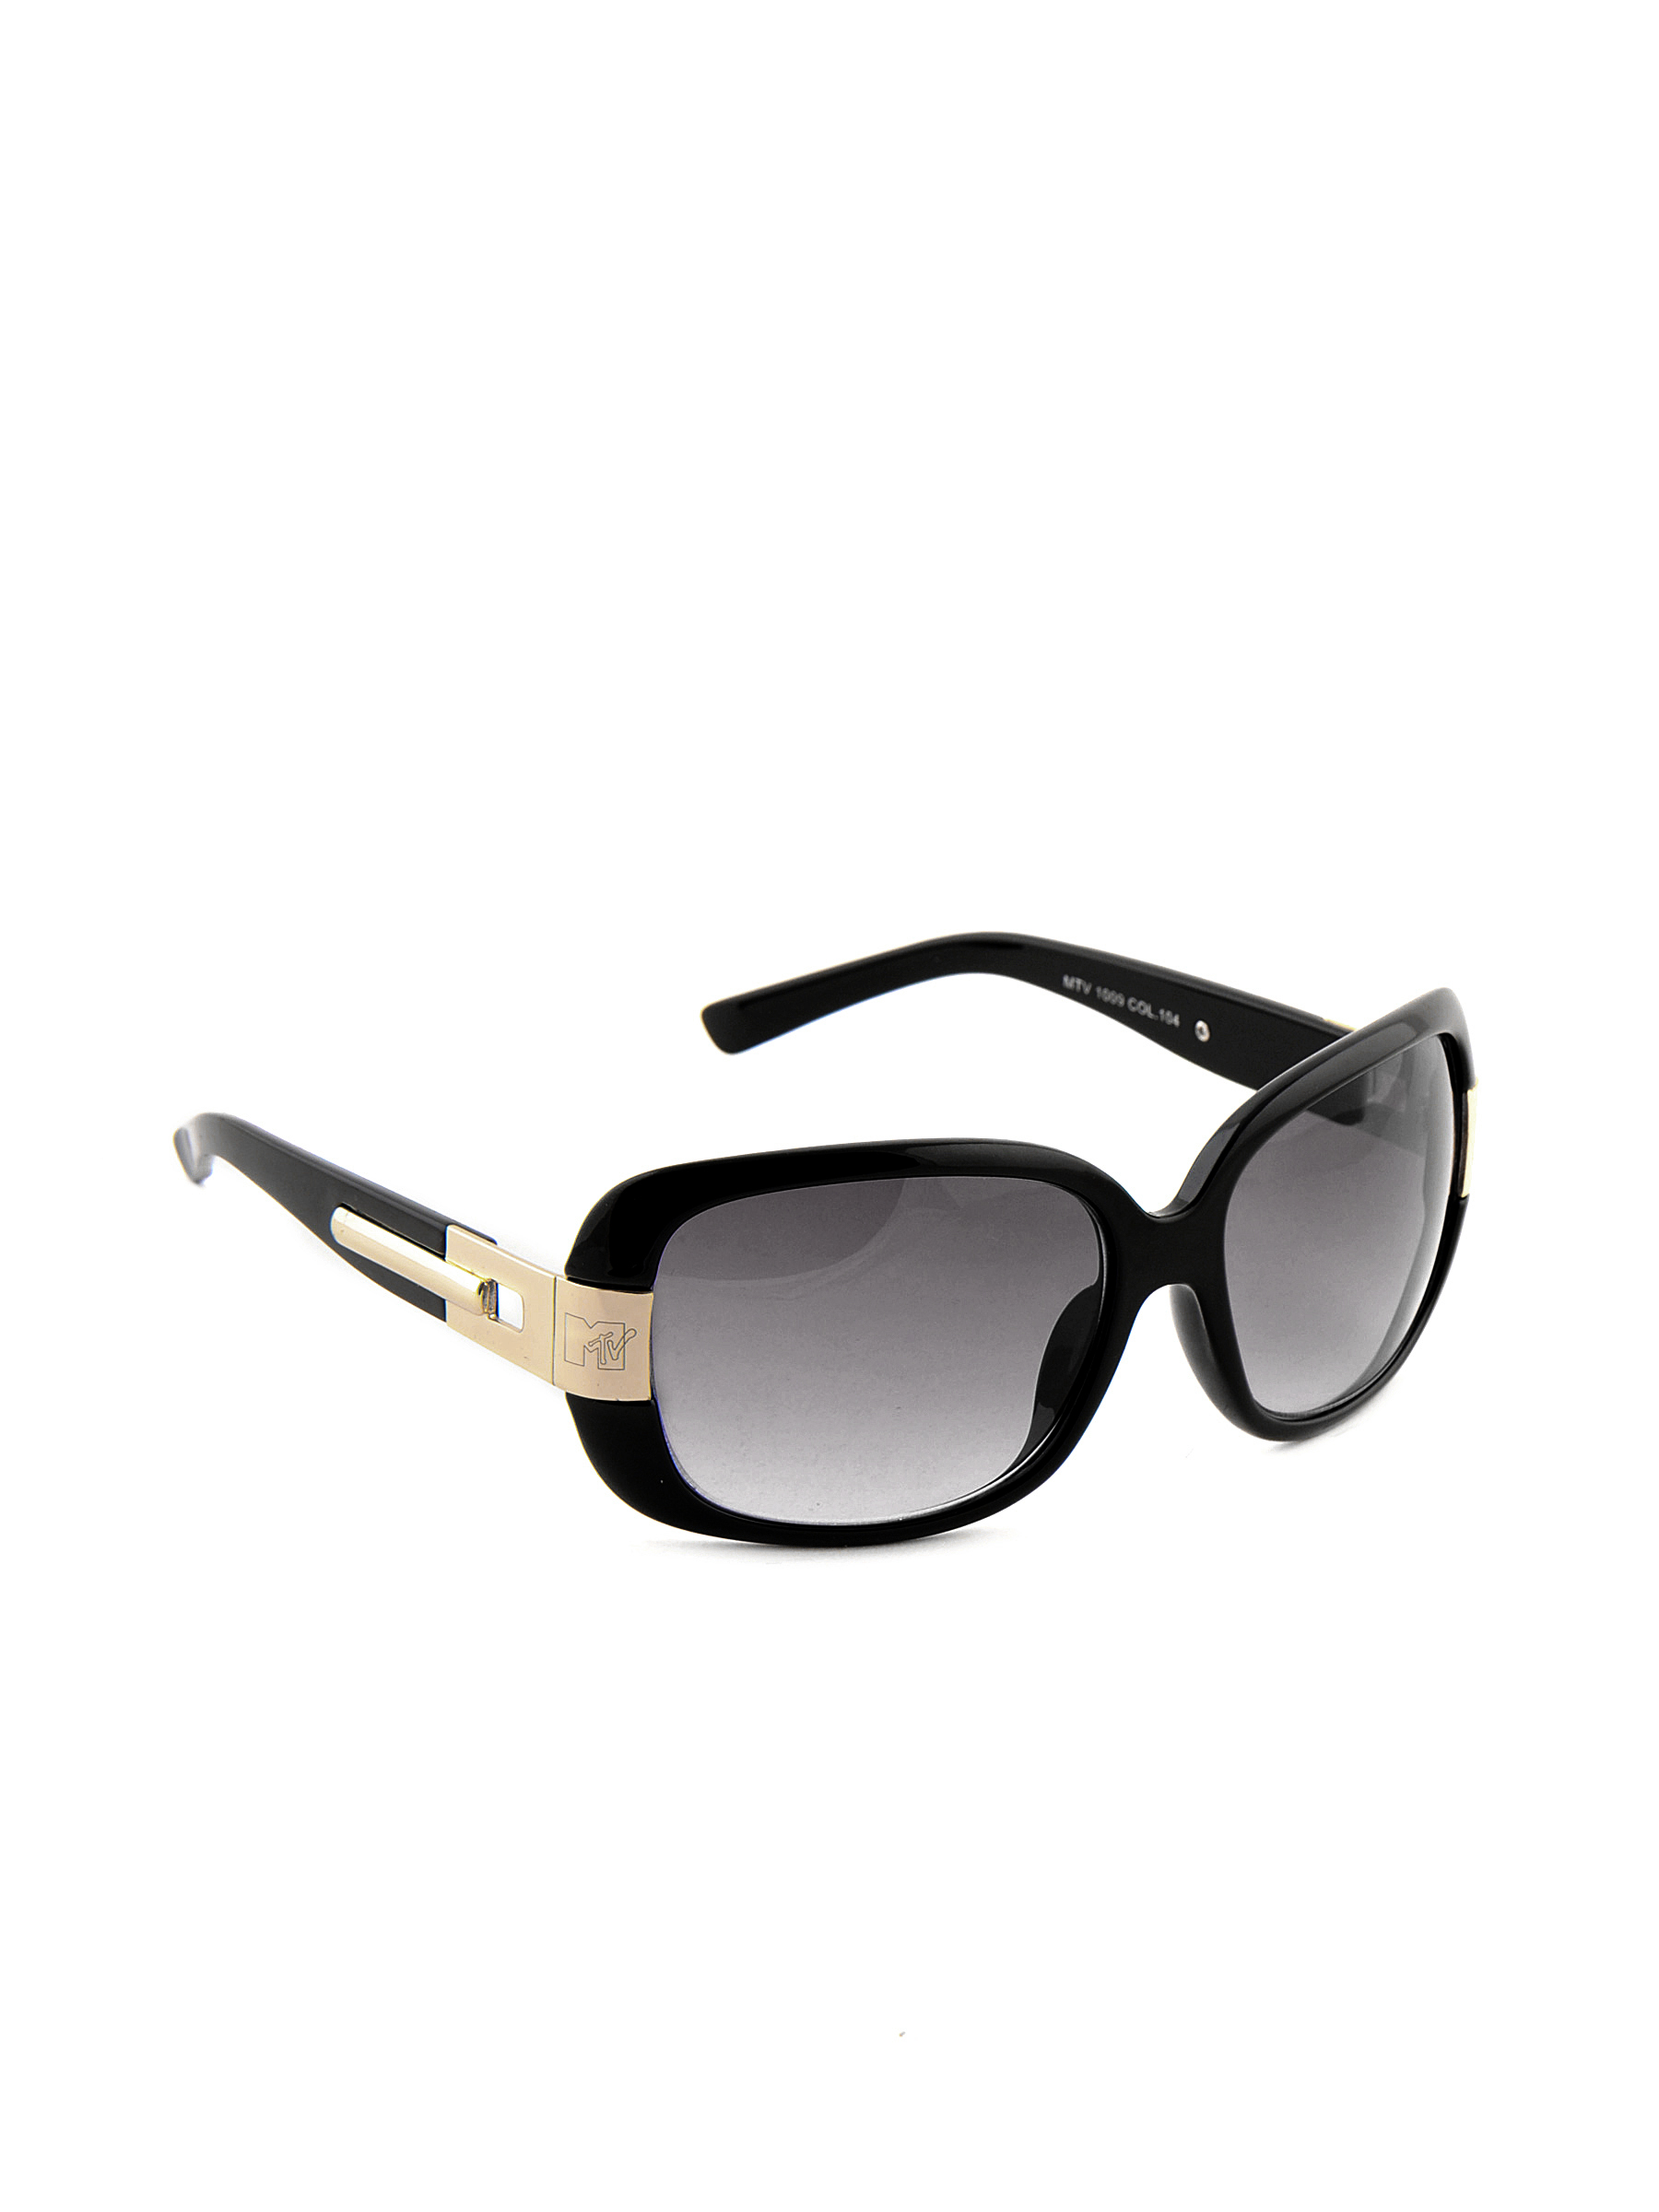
M tv Women My Fab Eyewear Brown Sunglasses
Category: Accessories / Eyewear / Sunglasses
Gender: Women
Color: Brown
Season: Winter 2016
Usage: Casual